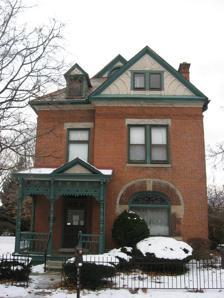
Building: Thurber House
Country: United States of America
Year built: 1873
Historic house in Ohio, United States For the house of James Thurber in Connecticut, see Sanford–Curtis–Thurber House . United States historic place James Thurber House U.S. National Register of Historic Places U.S. Historic district Contributing property Columbus Register of Historic Properties Front of the house Interactive map highlighting the building's location Location 77 Jefferson Ave., Columbus, Ohio Coordinates 39°57′57″N 82°59′07″W / 39.965781°N 82.985215°W / 39.965781; -82.985215 Built 1873 Part of Jefferson Avenue Historic District NRHP reference No. 79001840 CRHP No. CR-14 Significant dates Added to NRHP November 8, 1979 Designated CRHP January 10, 1983 Thurber House is a literary center for readers and writers located in Columbus, Ohio , in the historic former home of author, humorist, and New Yorker cartoonist James Thurber . Thurber House is dedicated to promoting the literary arts by presenting quality literary programming; increasing the awareness of literature as a significant art form; promoting excellence in writing; providing support for literary artists; and commemorating Thurber's literary and artistic achievements. The house is individually listed on the National Register of Historic Places , and also as part of the Jefferson Avenue Historic District . History James Thurber was born in Columbus at a different home. Thurber's family rented this home on Jefferson Avenue while he was a student at Ohio State University . He and his family lived there until 1917. Thurber later wrote of his experience here in My Life and Hard Times . Thurber claimed to have experienced a ghost in the house on November 17, 1915, and the incident inspired his short story "The Night the Ghost Got In". Writer William O'Rourke , who lived at the house in 1984, wrote his own version titled "The Night the Ghost Didn't Get In", published in Poets & Writers Magazine in 1988. Thurber's short story “The Night the Bed Fell” was also inspired by events in the house. Thurber's time in the house was challenging, particularly because of his experience at the university. Due to his physical limitations, including bad eyesight, he performed poorly at required gym classes and military drills. He was not invited to join a fraternity and, as such, found few social connections. Though he registered for classes in his sophomore year, 1914–1915, he mostly stopped going to classes and failed them all. Eventually, he befriended former child star Elliott Nugent , who helped Thurber become more outgoing. He eventually became co-editor of the campus newspaper and contributed to the humor magazine before becoming its editor. Thurber left school in 1918 amidst World War I . For a few years he worked for the Columbus Dispatch before moving to New York. In 1927, he began his association with The New Yorker and contributed to that magazine for the rest of his career. Though he ultimately spent relatively little time in Columbus, Thurber's experience there influenced his writings. As he once noted, "Many of my books prove that I am never far away from Ohio in my thoughts, and that the clocks that strike in my dreams are often the clocks of Columbus." Museum The museum displays original items owned by Thurber, including this Underwood typewriter. Thurber House opened to the public as a historic house museum in 1984 after extensive renovation to the historic house. Furnishings have been restored to the period when the Thurber family lived there from 1913 to 1917. Visitors can view the first two floors, which contain a formal parlor, living room, dining room, five bedrooms, and a bathroom. Guests are also allowed to interact with many museum materials, such as sitting on chairs or playing the piano. The parents' bedroom features rotating displays of Thurber memorabilia, including a display of Thurber's drawings that became New Yorker covers. Thurber House is part of The Jefferson Center for Learning and the Arts, a one-block stretch of Queen Anne Style Victorian homes that house cultural and social service nonprofit organizations. Events Since its opening as a museum, Thurber House has become a gathering place for readers, writers, and Thurber enthusiasts of all ages. Its programs for both children and adults include author readings, writing classes, and celebrations of Thurber's life. Through its 'Evenings with Authors', a series of readings and receptions with nationally known authors, Thurber House has attracted well-known writers such as John Updike , T.C. Boyle , Tracy Chevalier , and Scott Turow . The Thurber House also hosts two writers in residence each year through the John E. Nance Writer-in-Residence Program and the Children's Writer in Residence Program. The  Writer in Residence lives on the top floor of the Thurber House for four weeks. The Children's Writer-in-Residence also teaches ten hours a week for the Thurber House Summer Writing Camp. The annual Thurber Prize for American Humor has become the nation's highest designation of the art of humor writing. Its children's programs, including the popular Thurber Summer Writing Camp, and the winter program Writing Wizards have nurtured thousands of young writers. References